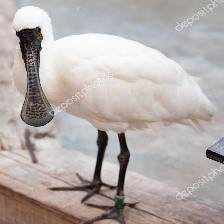
Species: BLACK FACED SPOONBILL
Scientific name: PLATALEA MINOR
ImageNet parent category: spoonbill